Kyunki Saas Bhi Kabhi Bahu Thi

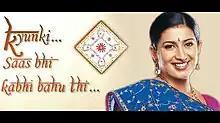

Kyunki Saas Bhi Kabhi Bahu Thi ( "Because Even a Mother-in-Law Was a Daughter-in-Law Once") is an Indian Hindi-language television series that aired from 3 July 2000 to 6 November 2008 on Star Plus. The show was co-produced by Shobha Kapoor and Ekta Kapoor under their banner Balaji Telefilms.